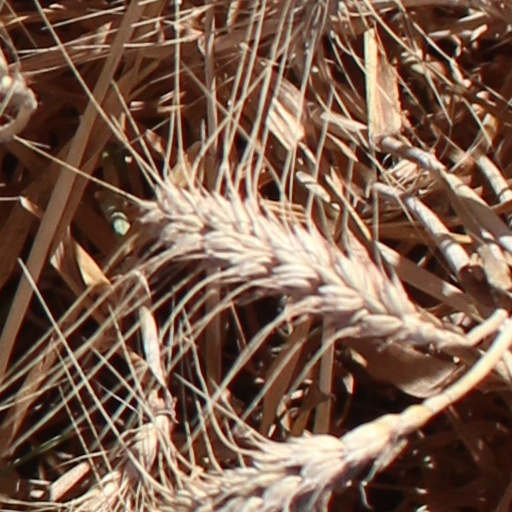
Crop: wheat